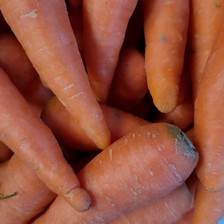
Label: others